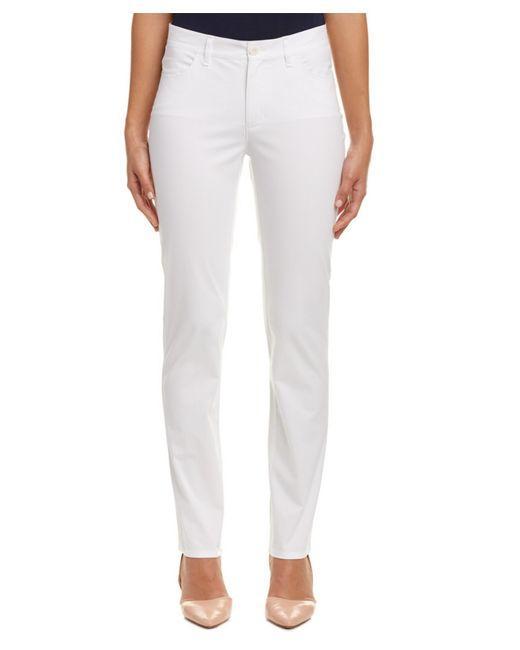
kühle weiße Farbjeans für Frauen